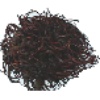
Label: rambutan